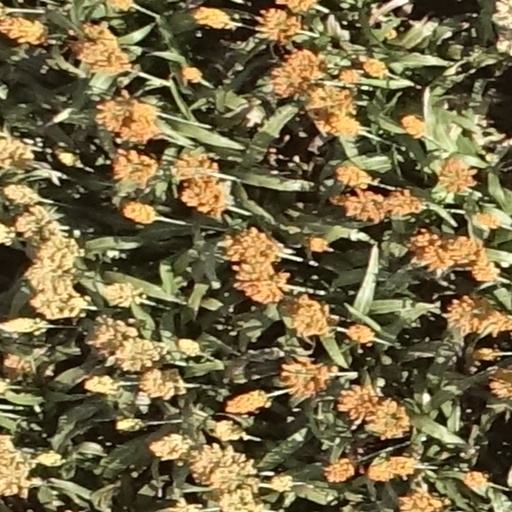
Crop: sorghum